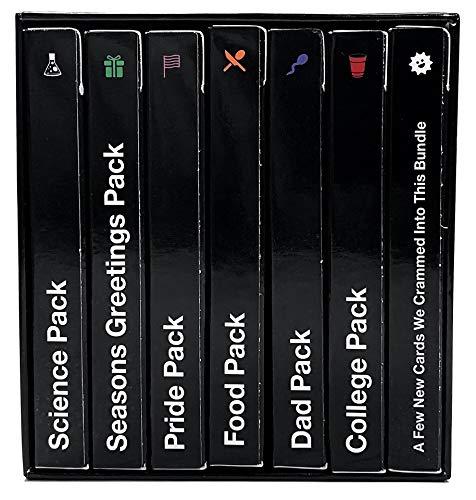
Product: Cards Against Humanity: Hidden Gems Bundle
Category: Toys & Games | Games & Accessories | Card Games
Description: The Hidden Gems Bundle is an expansion pack to Cards Against Humanity.
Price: $19.00
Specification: ProductDimensions:2.7x3.3x4inches|ItemWeight:14.9ounces|ShippingWeight:14.9ounces(Viewshippingratesandpolicies)|ASIN:B07XZY874L|Itemmodelnumber:HGB|Manufacturerrecommendedage:17yearsandup